Siege of Galle (1640)

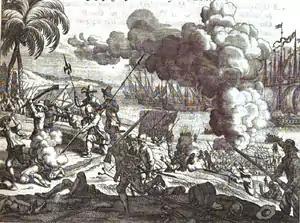
Dutch troops during the battle of Mannar (1658). Note their weapons and armor.

The Portuguese arrived in Sri Lanka in 1505 and established trade relations with the Kingdom of Kotte. They erected a fortress in Colombo and garrisoned it. In 1521, during events which became known as the “Spoiling of Vijayabahu”, Kotte King Vijayabahu VII’s three sons mutinied and killed their father. They divided the kingdom among themselves giving rise to three minor kingdoms: Kotte, Sitawaka, and Principality of Raigama. Subsequent rivalries among these kingdoms gave the Portuguese an opportunity to get involved in internal politics. In 1557, the Kingdom of Kotte became a vassal state of Portugal. In 1591, the Jaffna Kingdom was subjugated and in 1594, Sitawaka was annexed to Portuguese territory. By April 1594, only the Kingdom of Kandy stood in the way of the Portuguese completing their conquest of Sri Lanka.